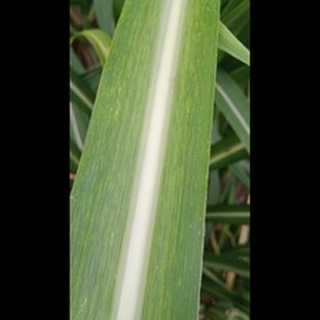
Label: sugarcane_mosaic